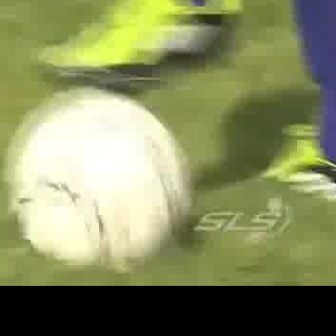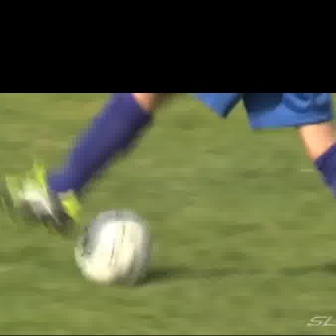
  Please identify the target specified by the bounding box [1,87,188,274] in the first image and locate it in the second image. Return the coordinates in [x_min,y_min,x_max,y_max] format.
Answer: [71,207,150,287]